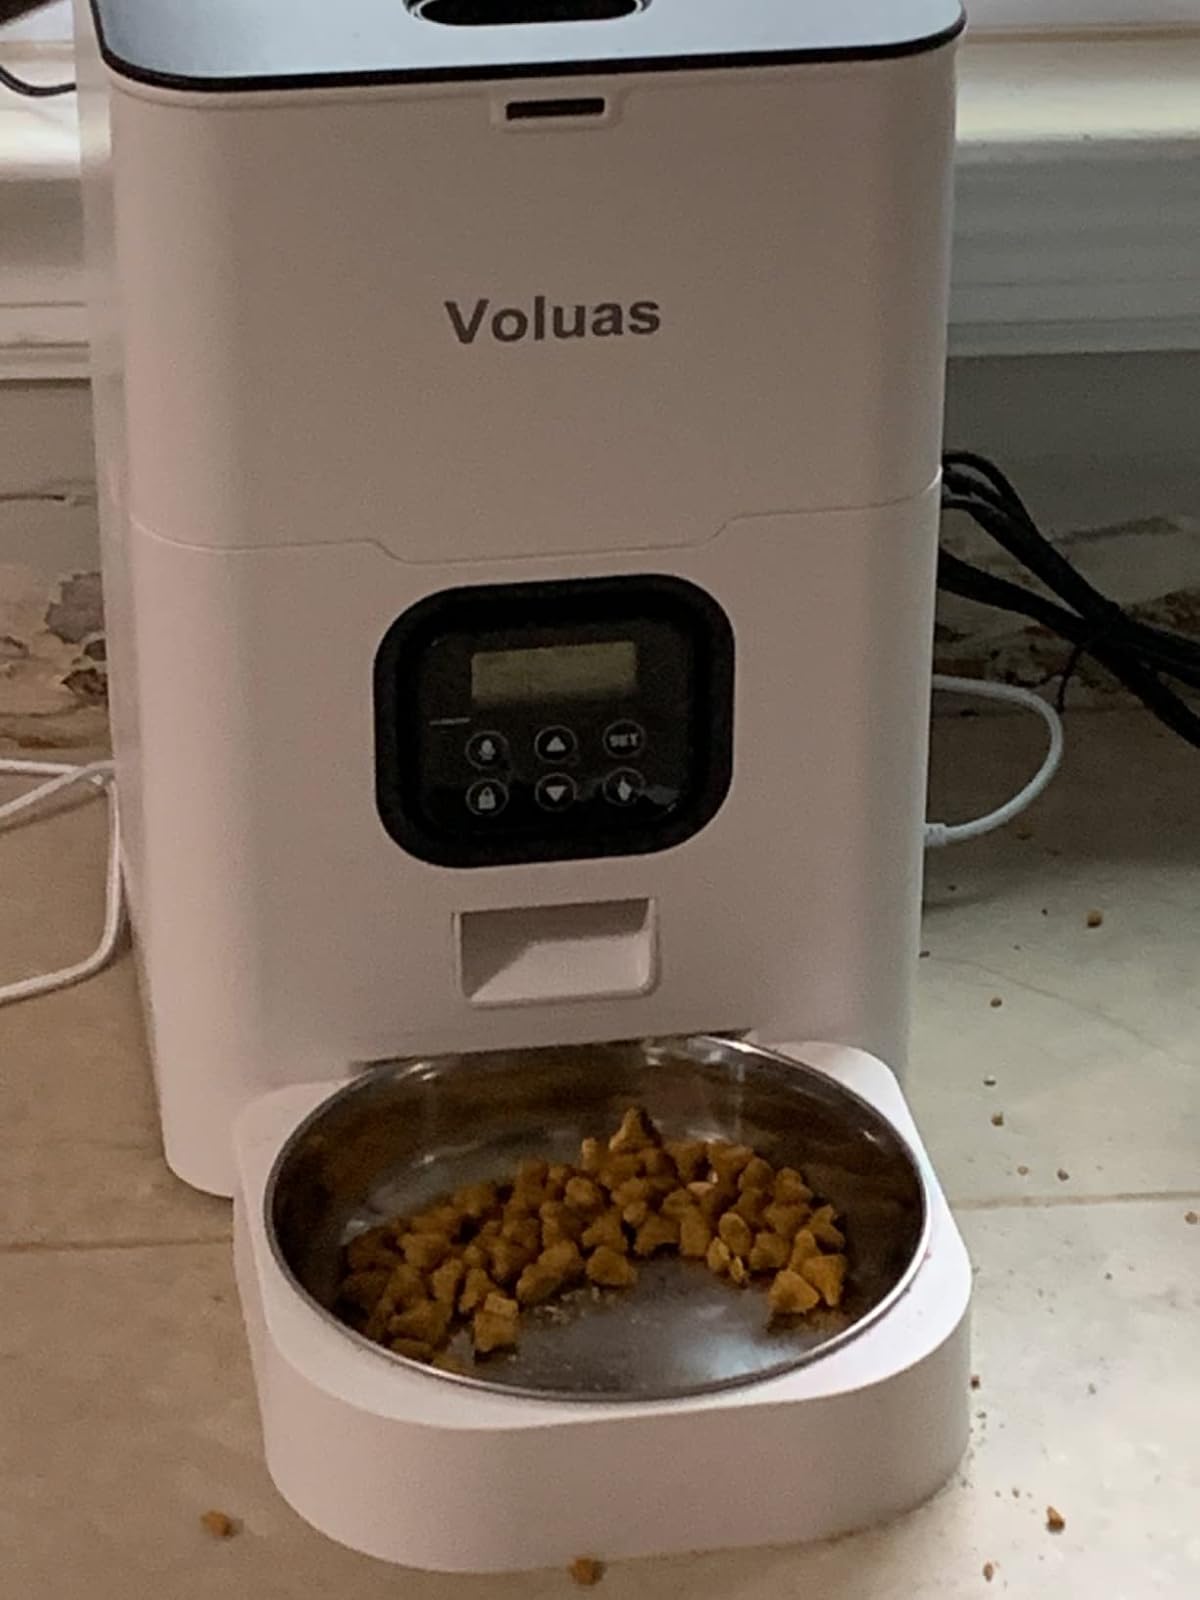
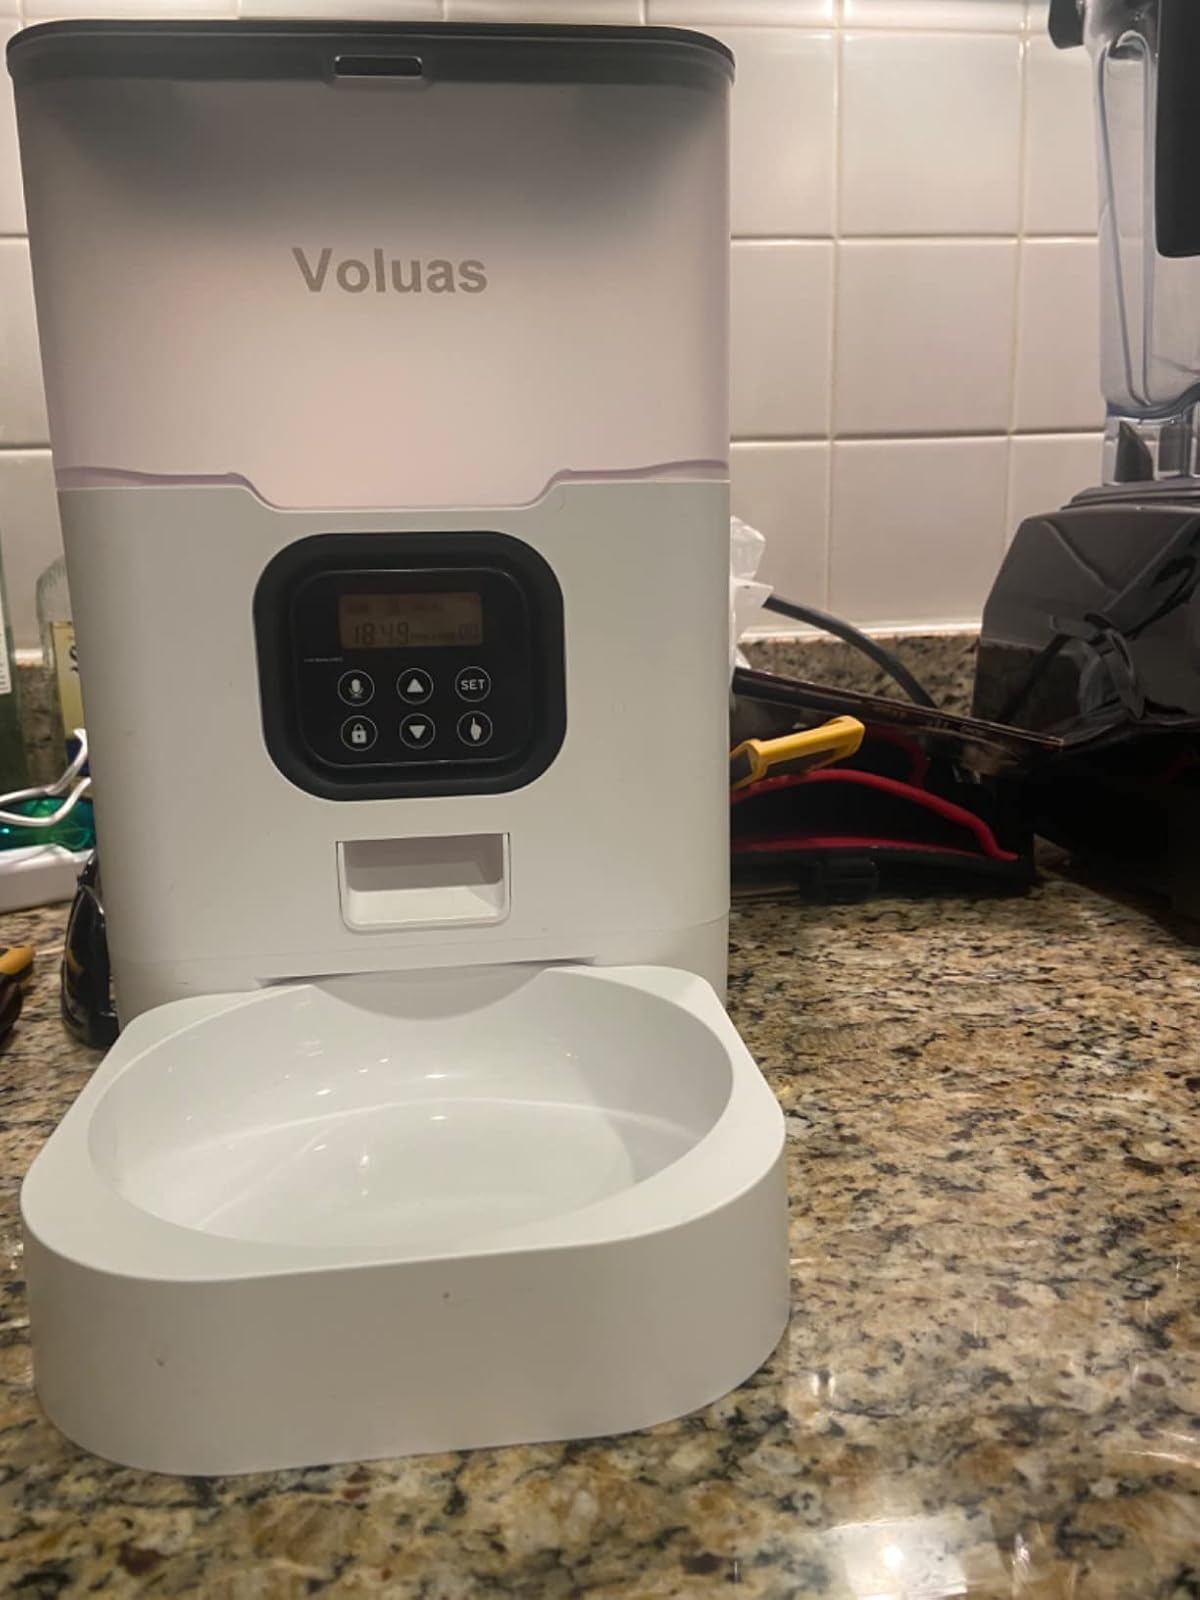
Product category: items_feeder
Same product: no